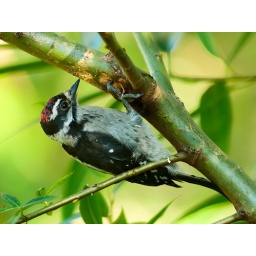
A male downy woodpecker (picoides pubescens) foraging for insects under the bark.